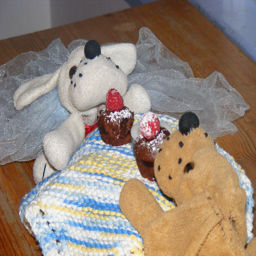
Two stuffed animals with two cupcakes on a blanket.
Stuffed animals are sitting on a blanket with cupcakes.
stuffed dogs arranged to be eating choclate cupcakes
Teddy bears, blankets and cupcakes are on a table.
Two teddy bears sit on the ground with cupcakes.